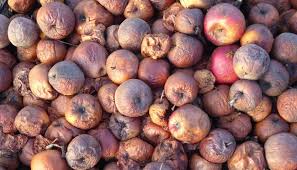
Label: trash